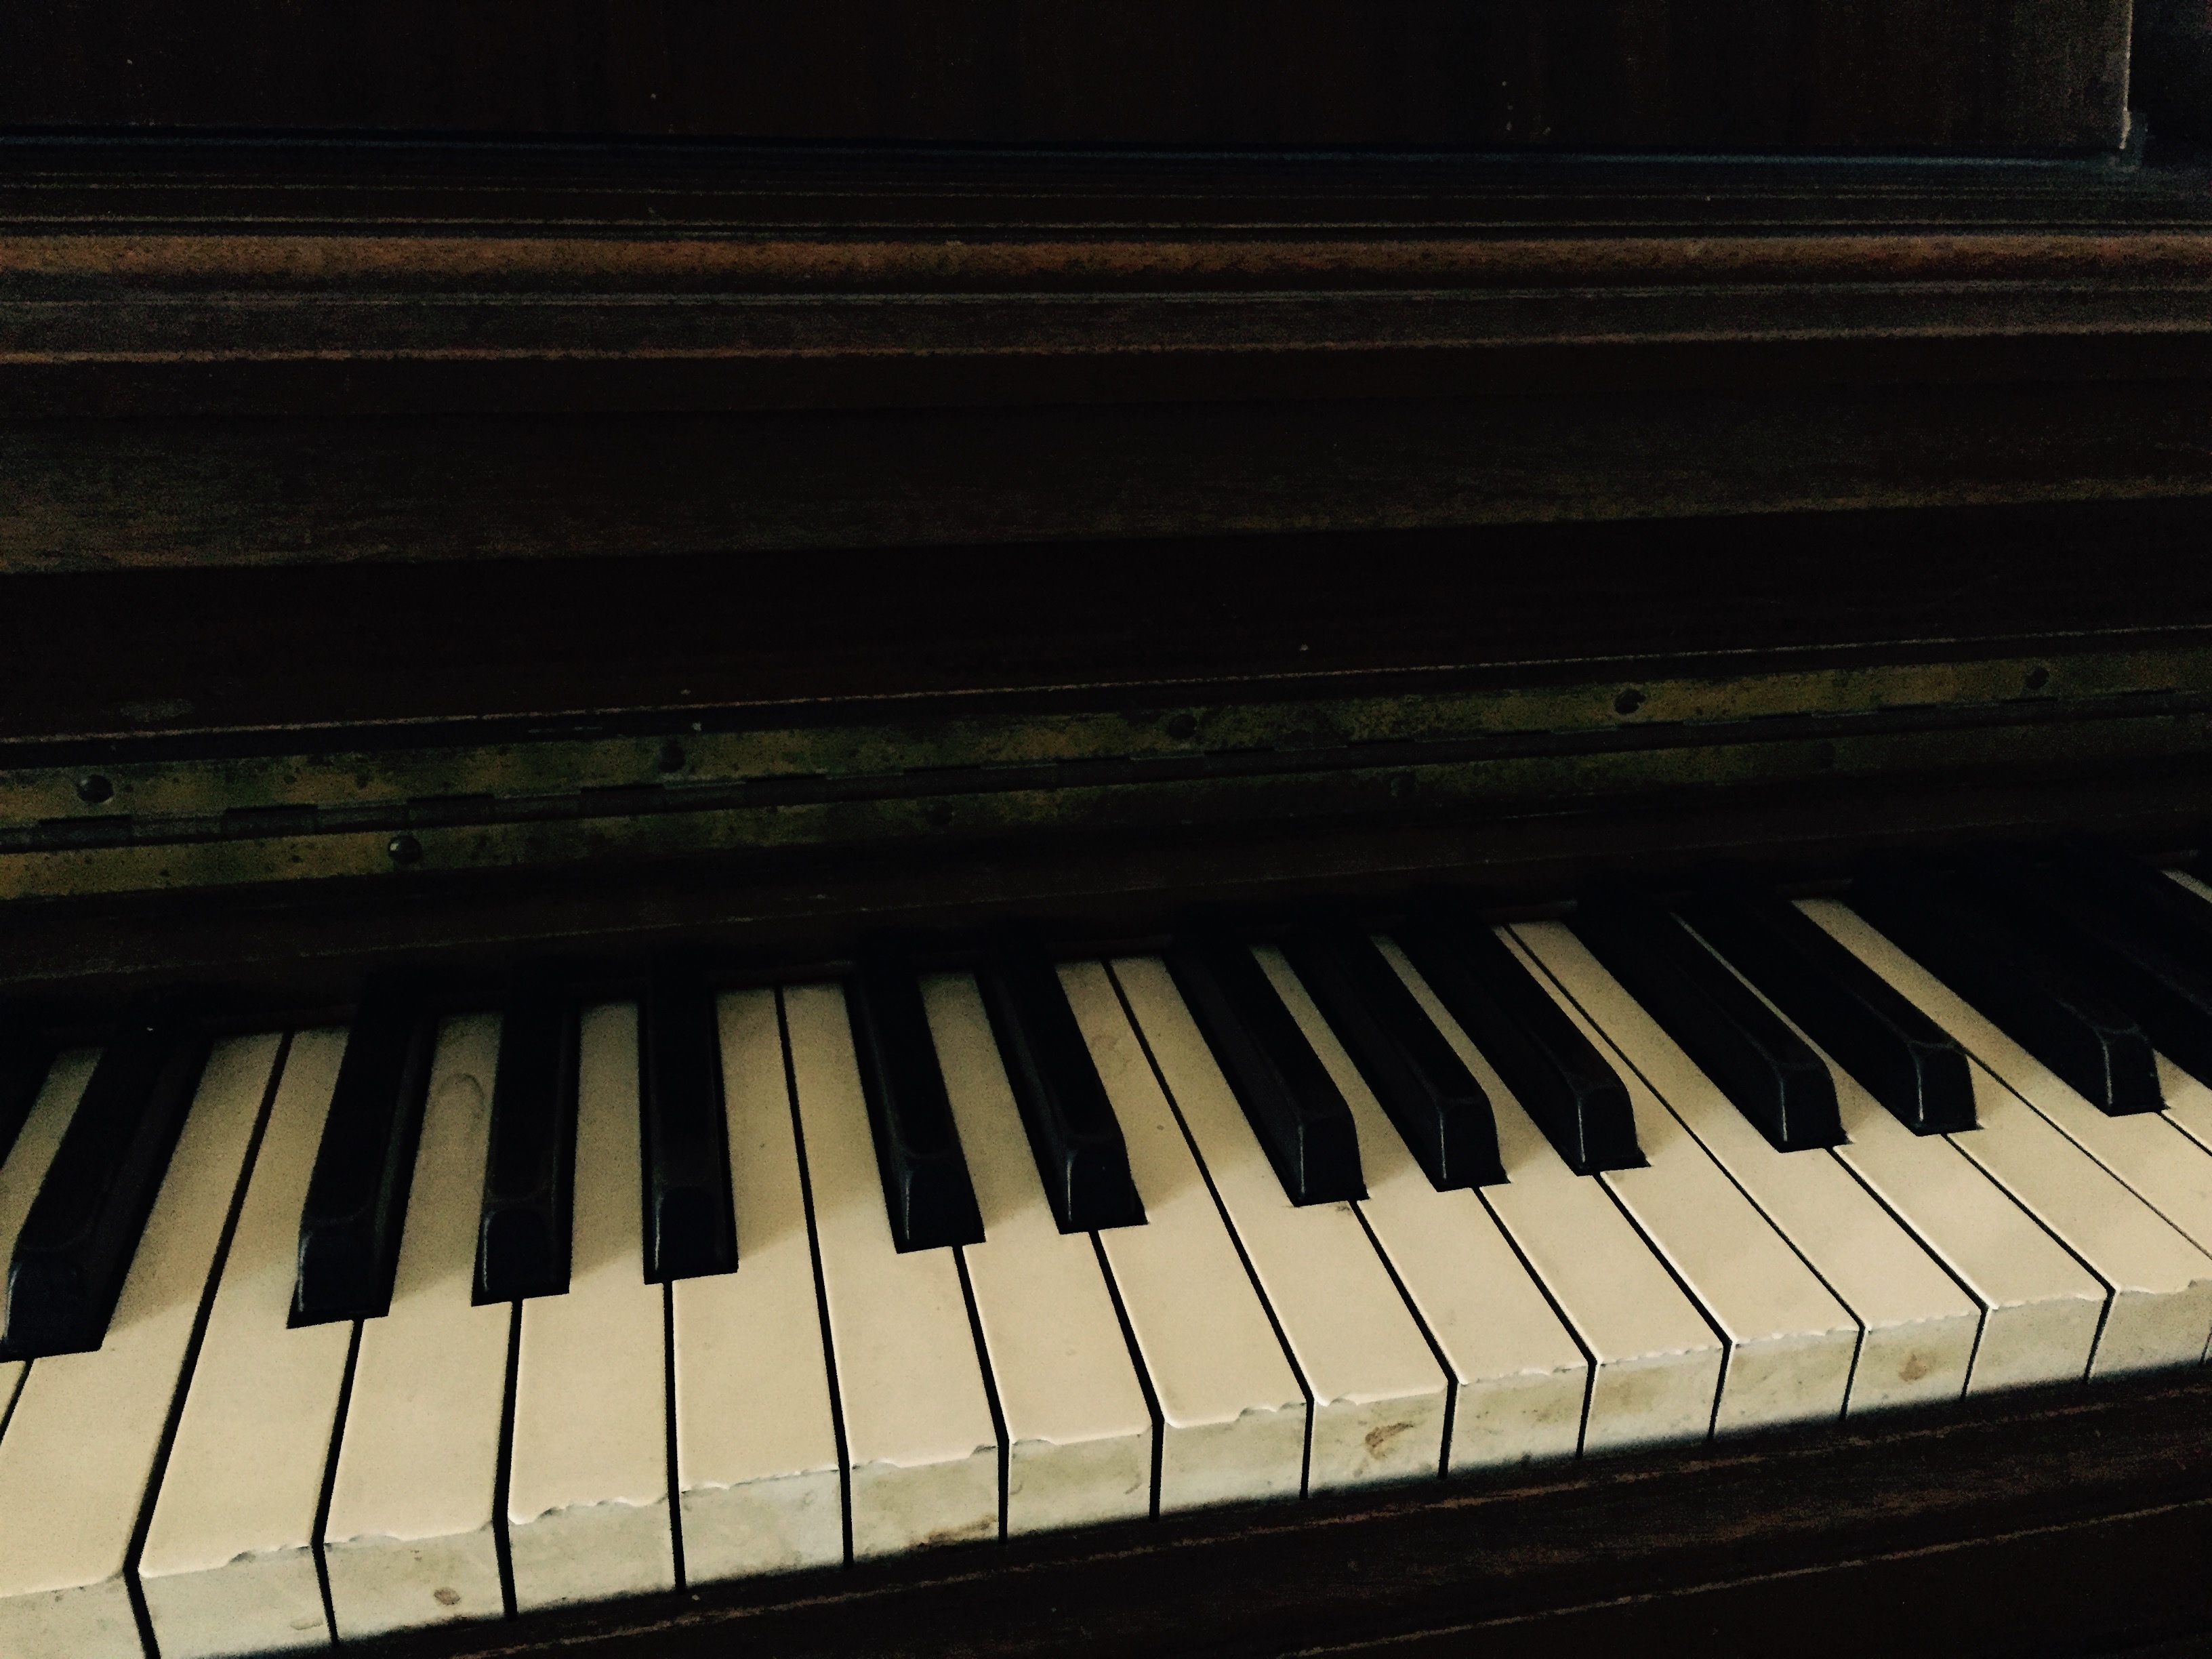
keyboard, technology, piano, musical instrument, string instrument, digital piano, electronic device, musical keyboard, computer component, electronic instrument, electric piano, electronic keyboard, player piano, fortepiano, celesta, music workstation